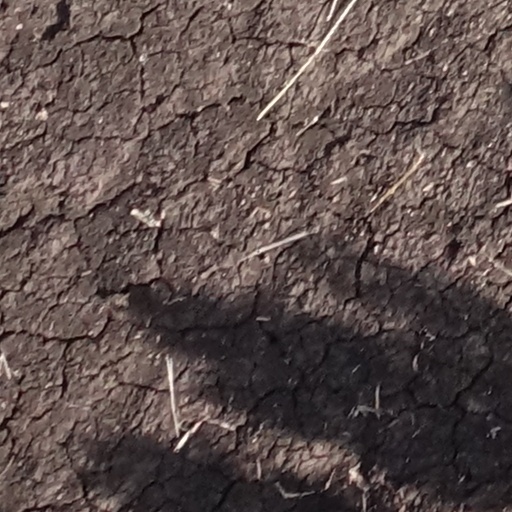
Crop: sorghum